Bunhwangsa

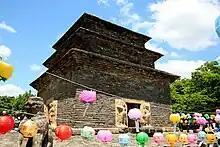
Bunhwangsa Pagoda around Buddha's Birthday.

A notable ruin at the temple is the Bunhwangsa Pagoda (Kr. Bunhwangsa Seoktap, literally "Stone Pagoda of Bunhwangsa"), the oldest dated pagoda from the Silla Kingdom. The pagoda is National Treasure of Korea No. 30 and was designated by the South Korean government on December 20, 1962. The pagoda is based on prototypes from the Tang dynasty in China. However, unlike Tang pagodas which were made from brick, Silla architects used stones of black andesite cut like brick. Each story of the pagoda is progressively smaller in size and each story's roof is made by placing bricks in a staircase-like fashion. Today, only three tiers of the pagoda remain. Ancient records state the pagoda originally stood nine stories tall.